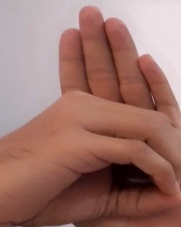
ASL sign: 0